Describe the emotion expressed in this image:  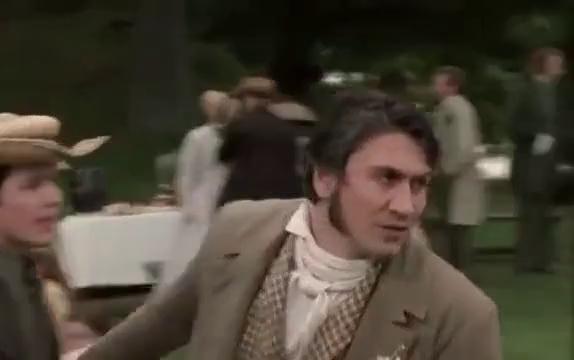
This person displays Suffering, valence and arousal with moderate intensity.